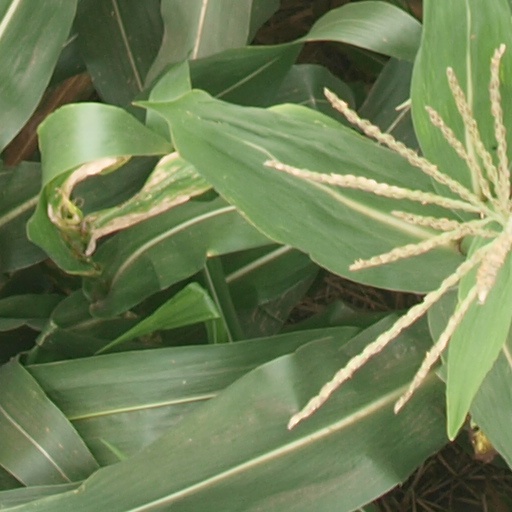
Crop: maize; corn